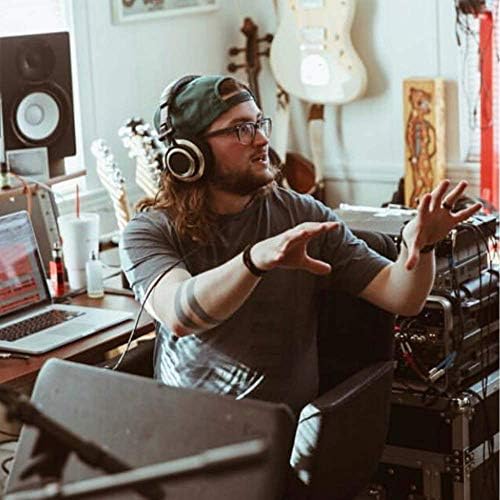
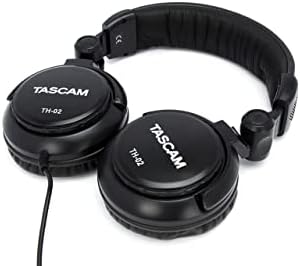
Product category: headphones
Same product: no